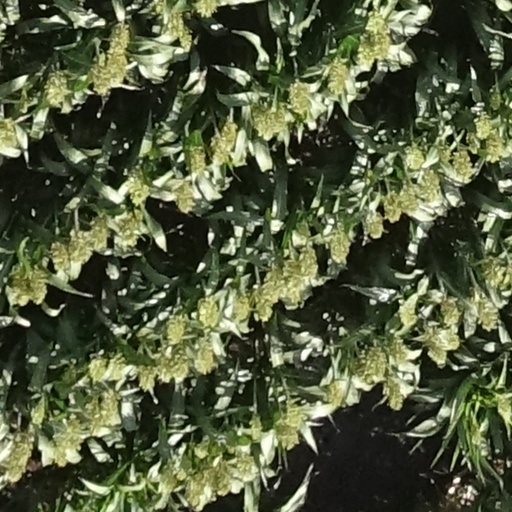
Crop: sorghum